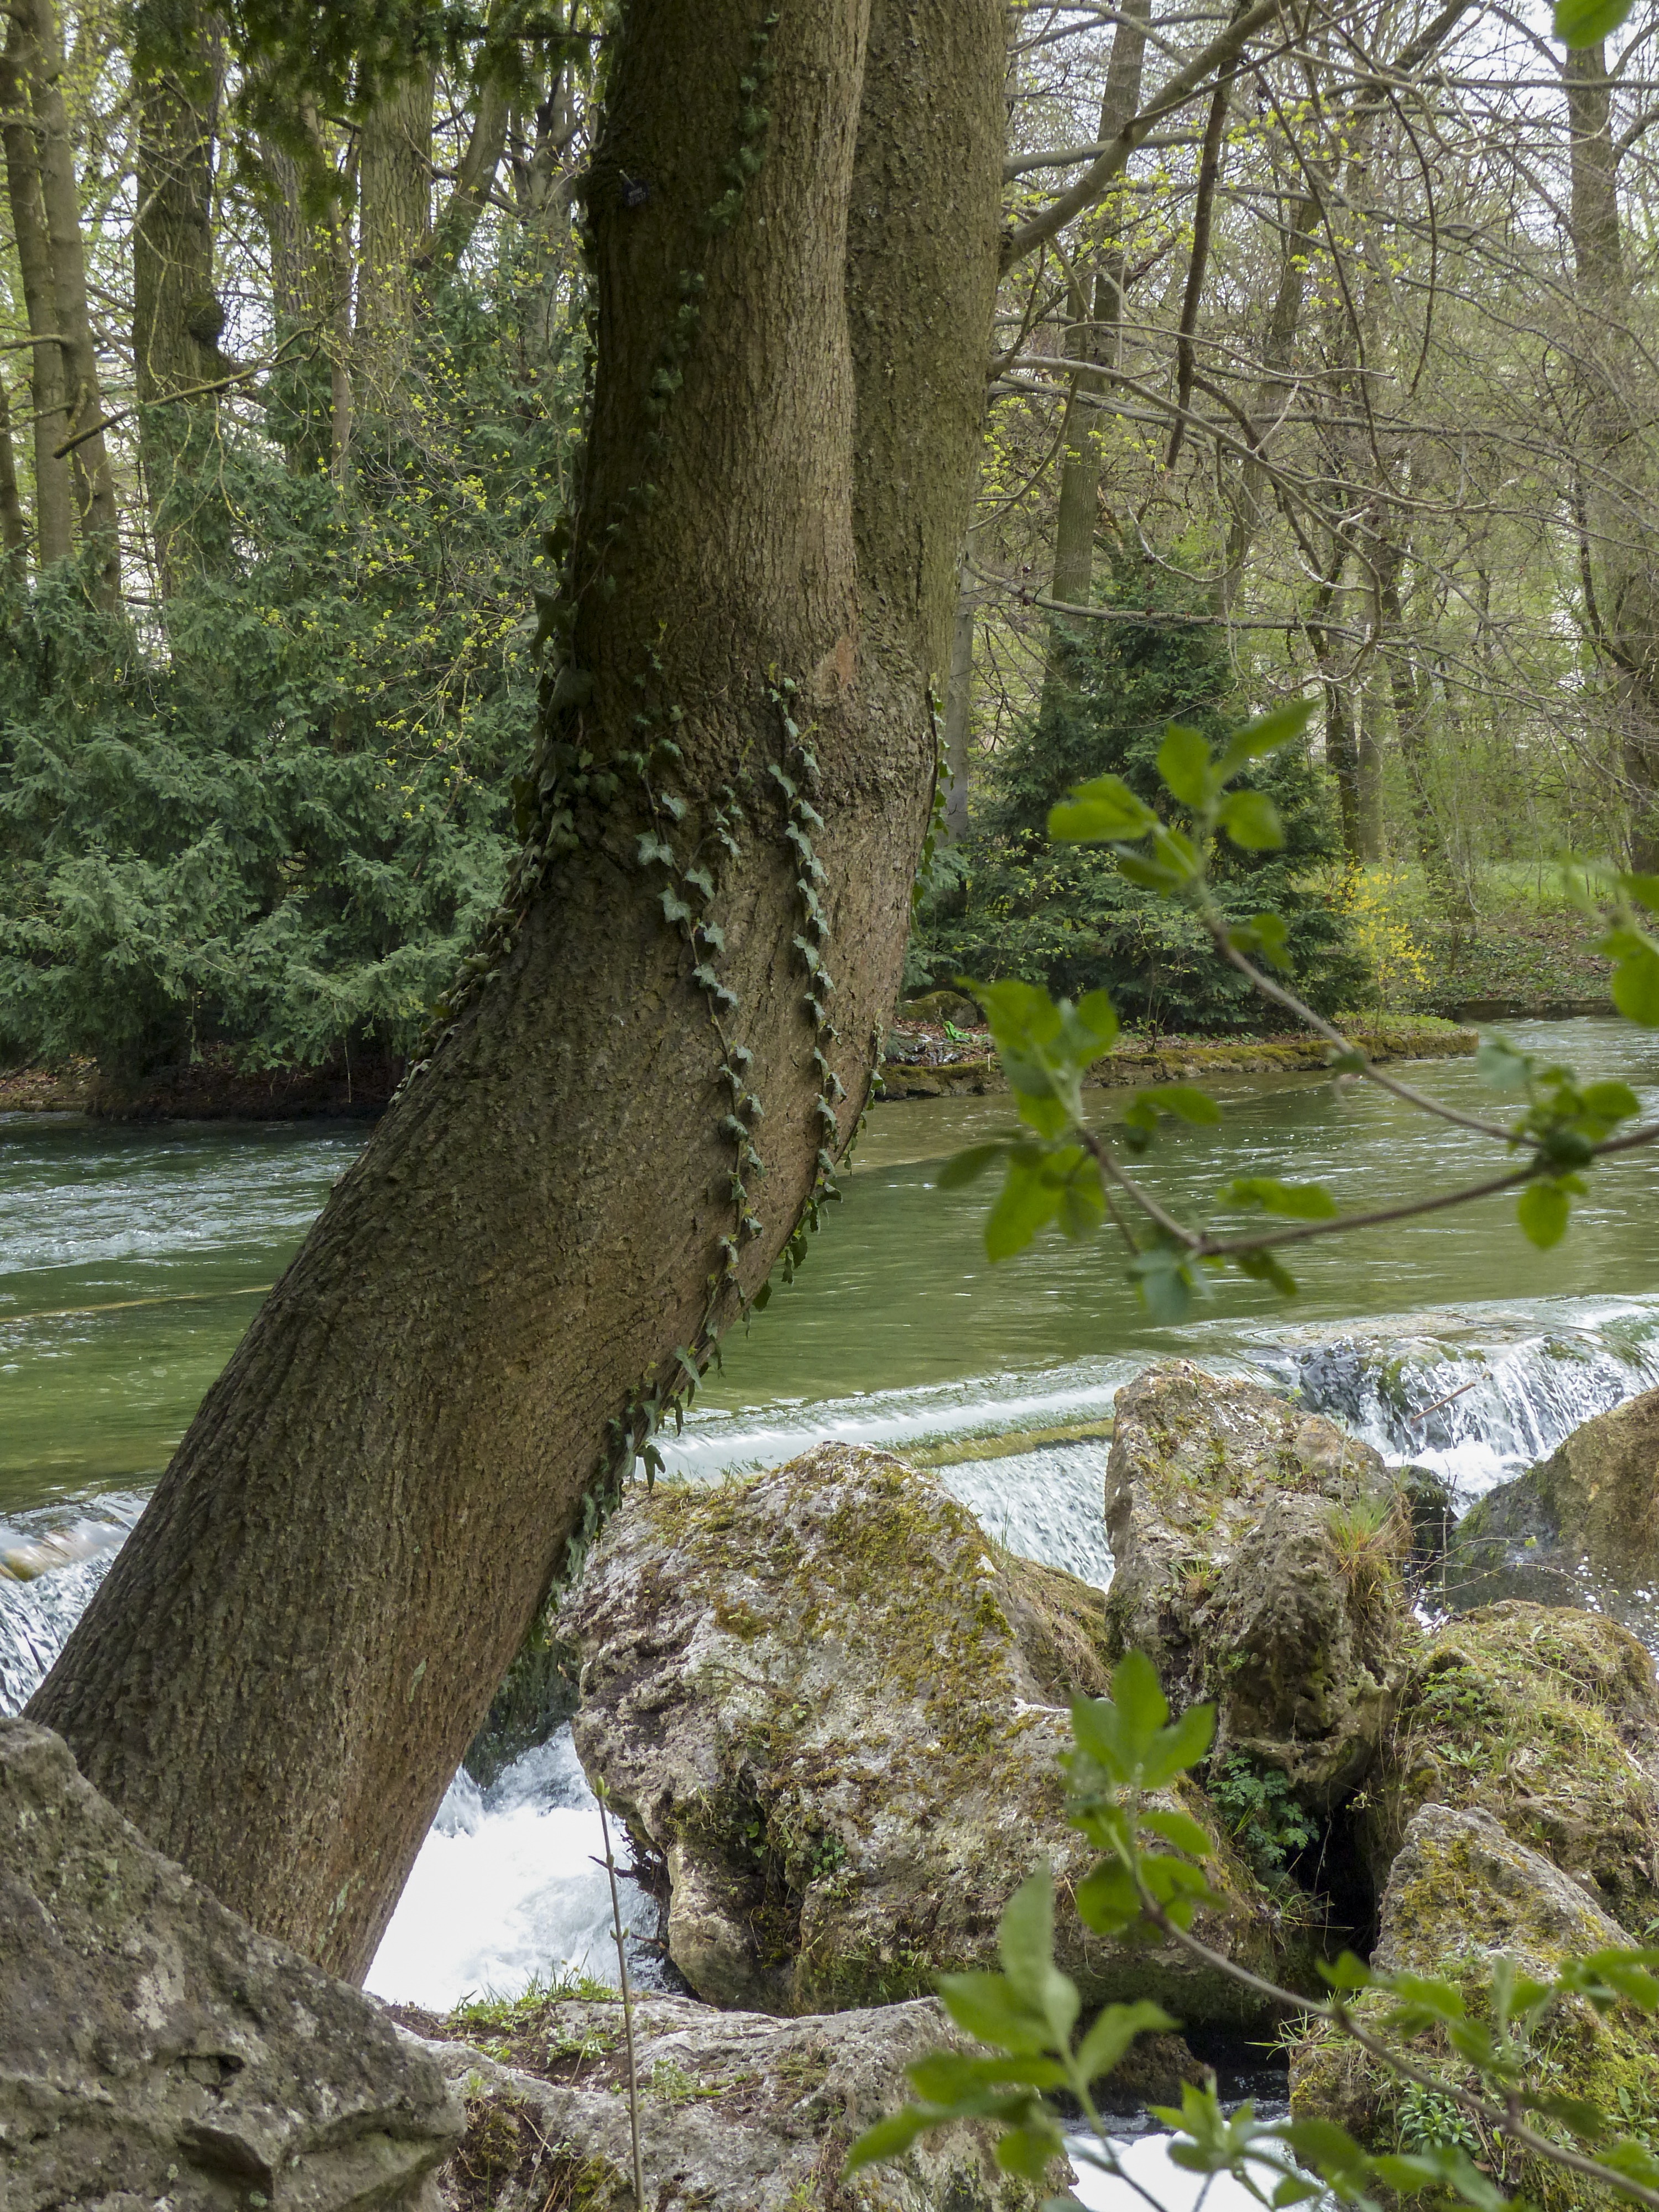
landscape, tree, water, nature, forest, creek, wilderness, branch, plant, leaf, flower, trunk, river, pond, stream, park, scenery, botany, garden, tree trunk, rocks, rainforest, wetland, woodland, habitat, natural water, ecosystem, yew, natural environment, woody plant, yew tree